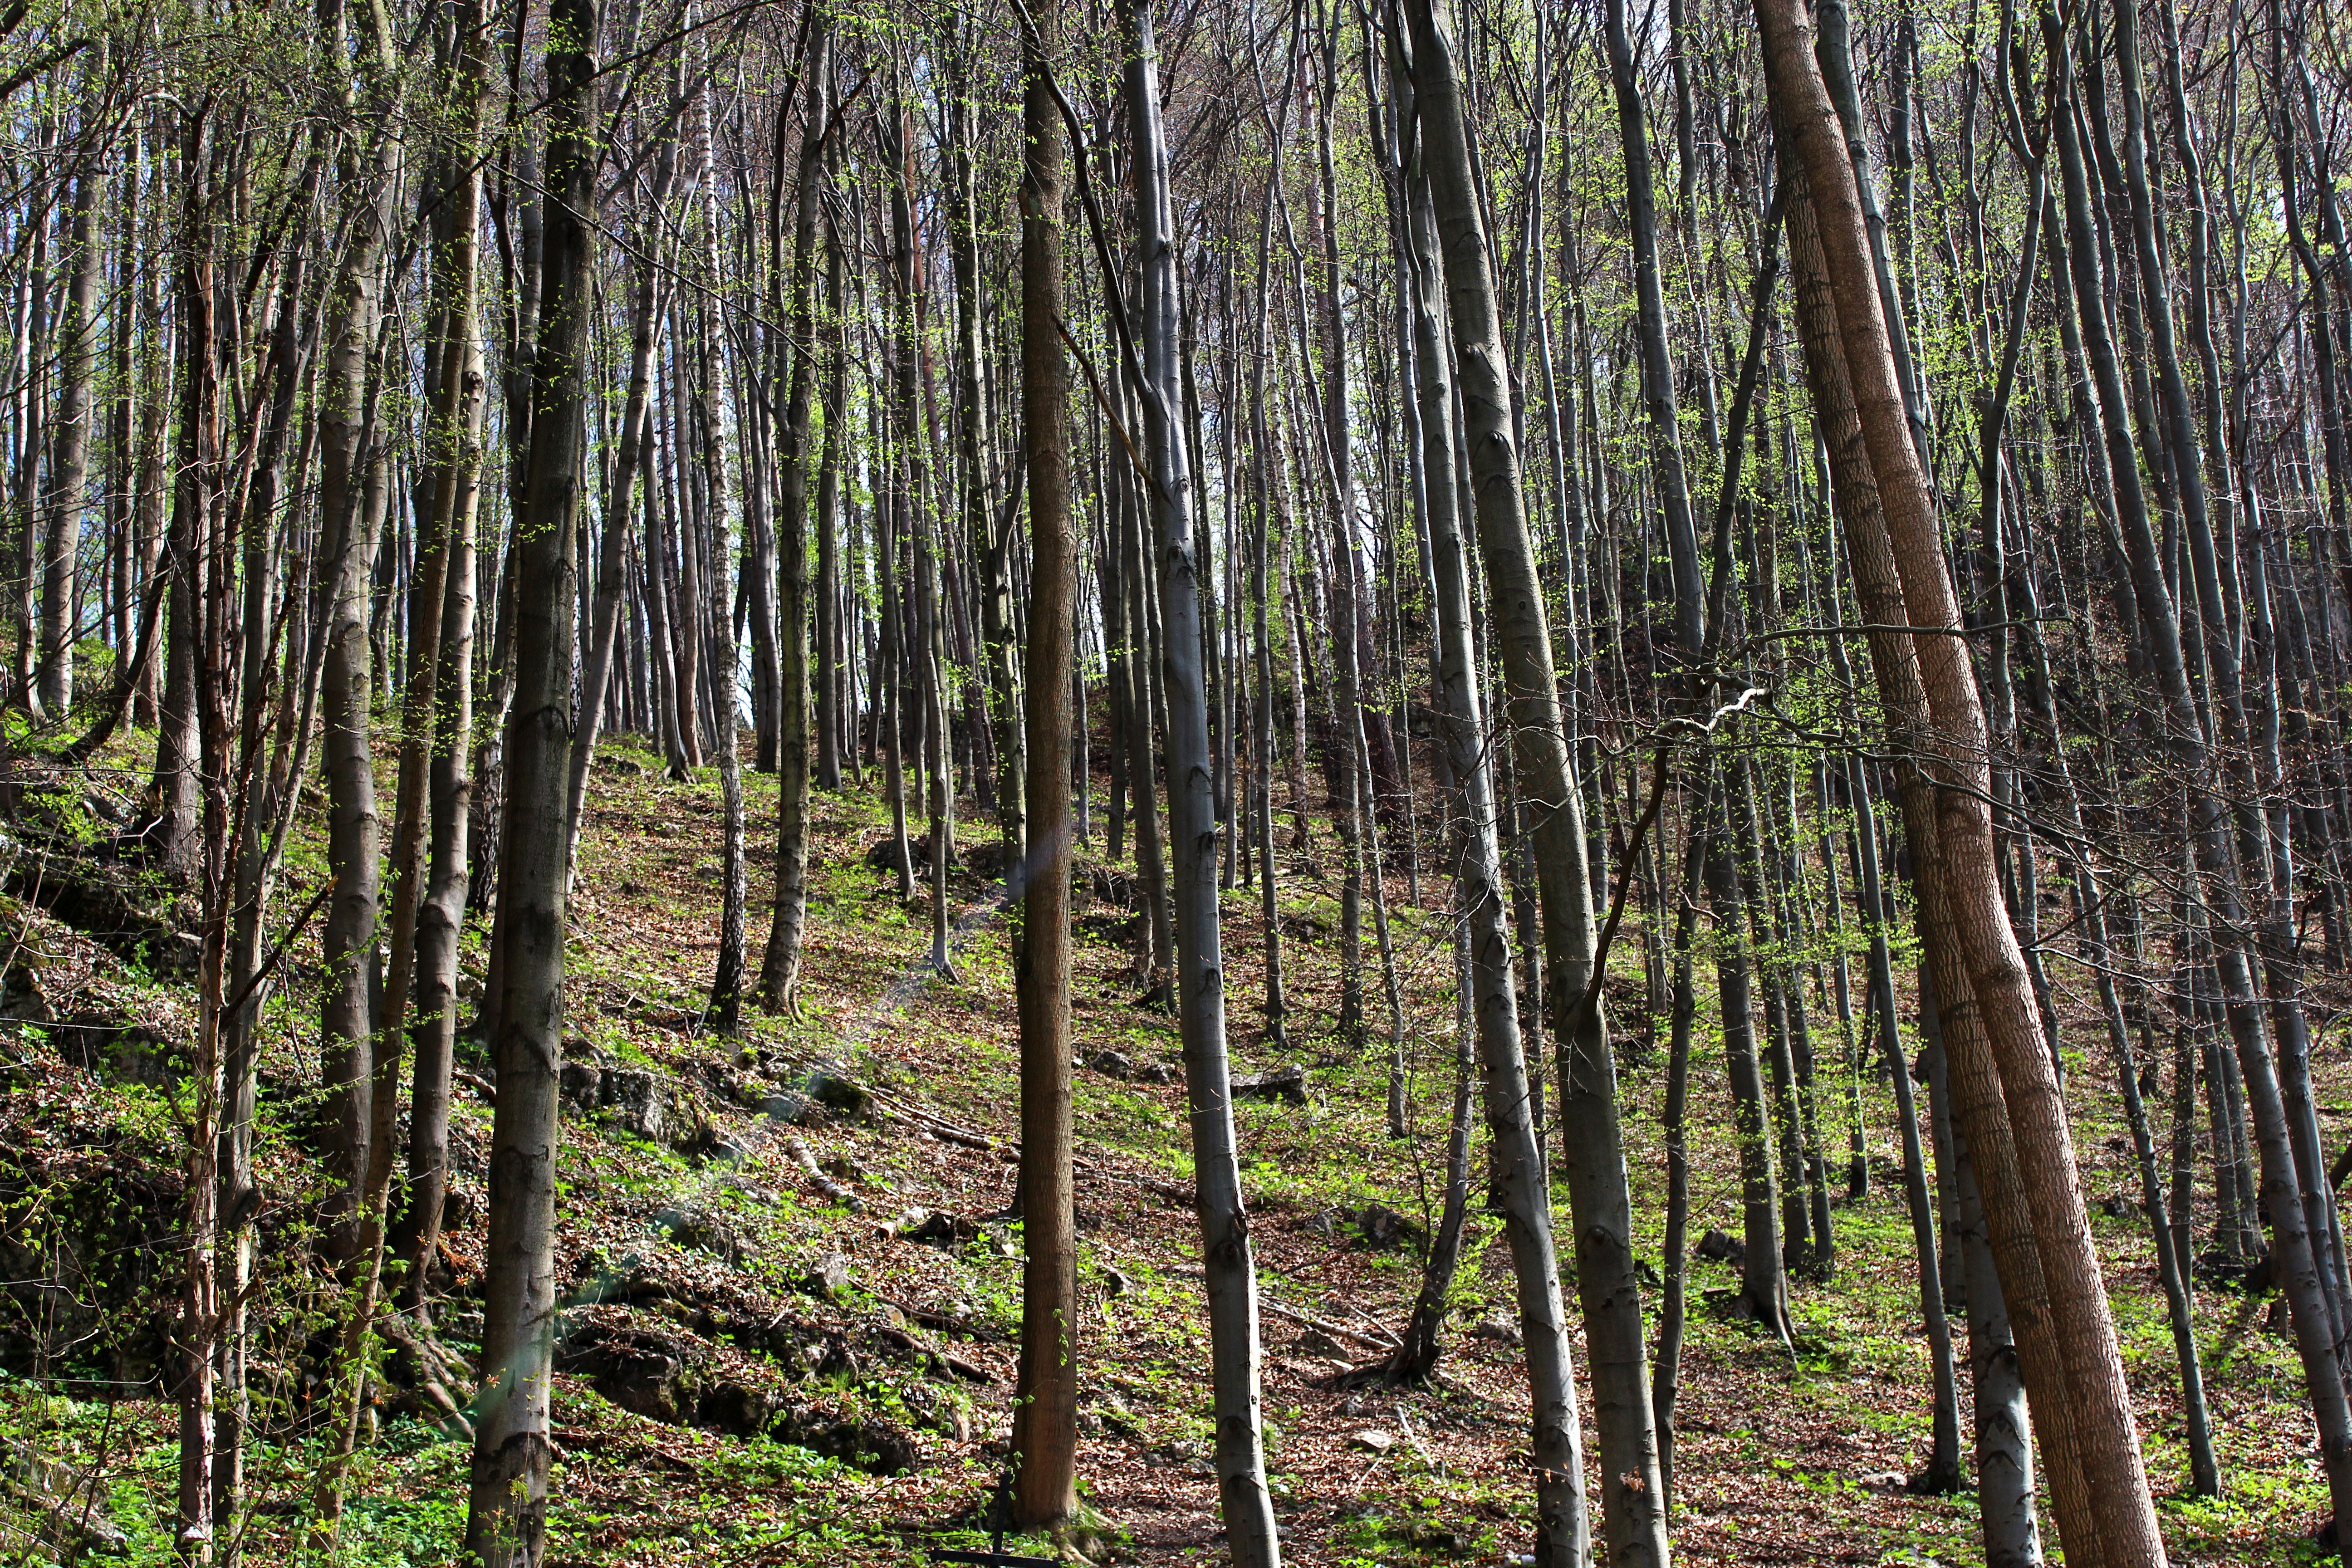
landscape, tree, nature, forest, swamp, branch, plant, leaf, trunk, jungle, autumn, weather, holiday, tourism, aura, rainforest, poland, deciduous, wetland, grove, woodland, habitat, ecosystem, the background, spacer, biome, old growth forest, natural environment, woody plant, temperate broadleaf and mixed forest, temperate coniferous forest, land plant, riparian forest